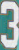
Number: 3